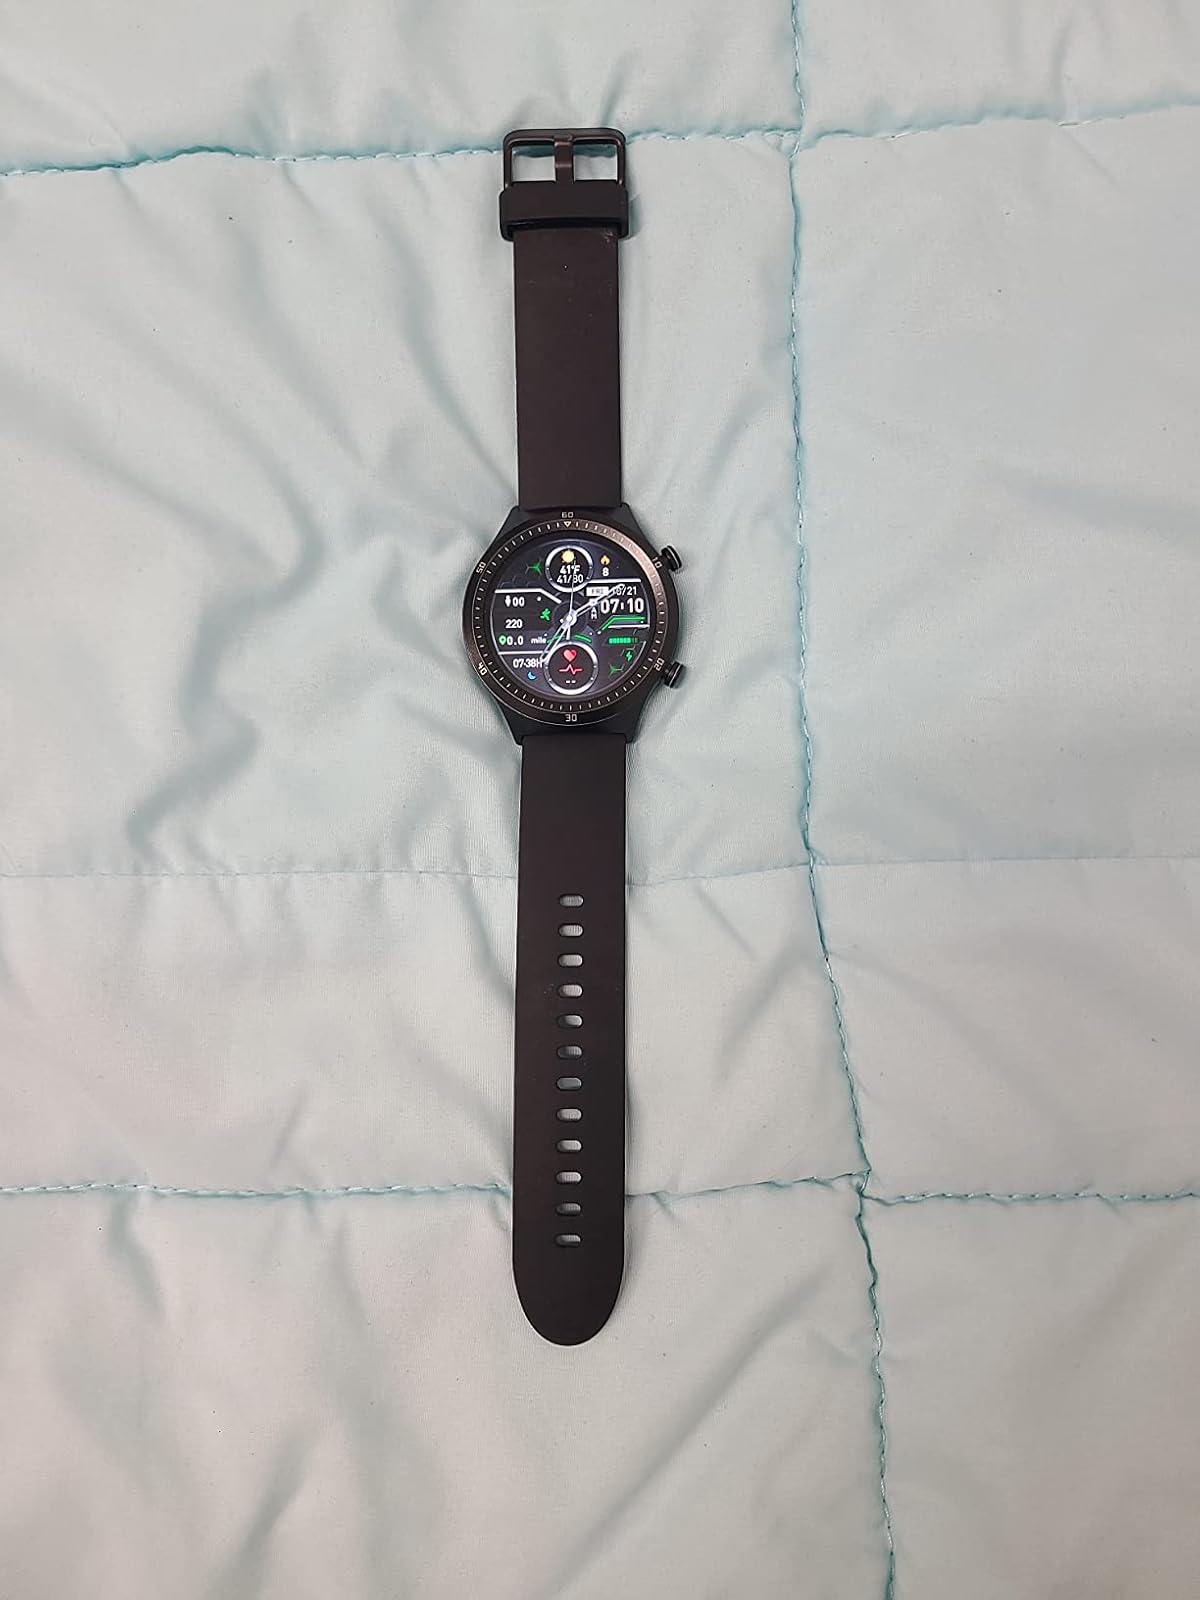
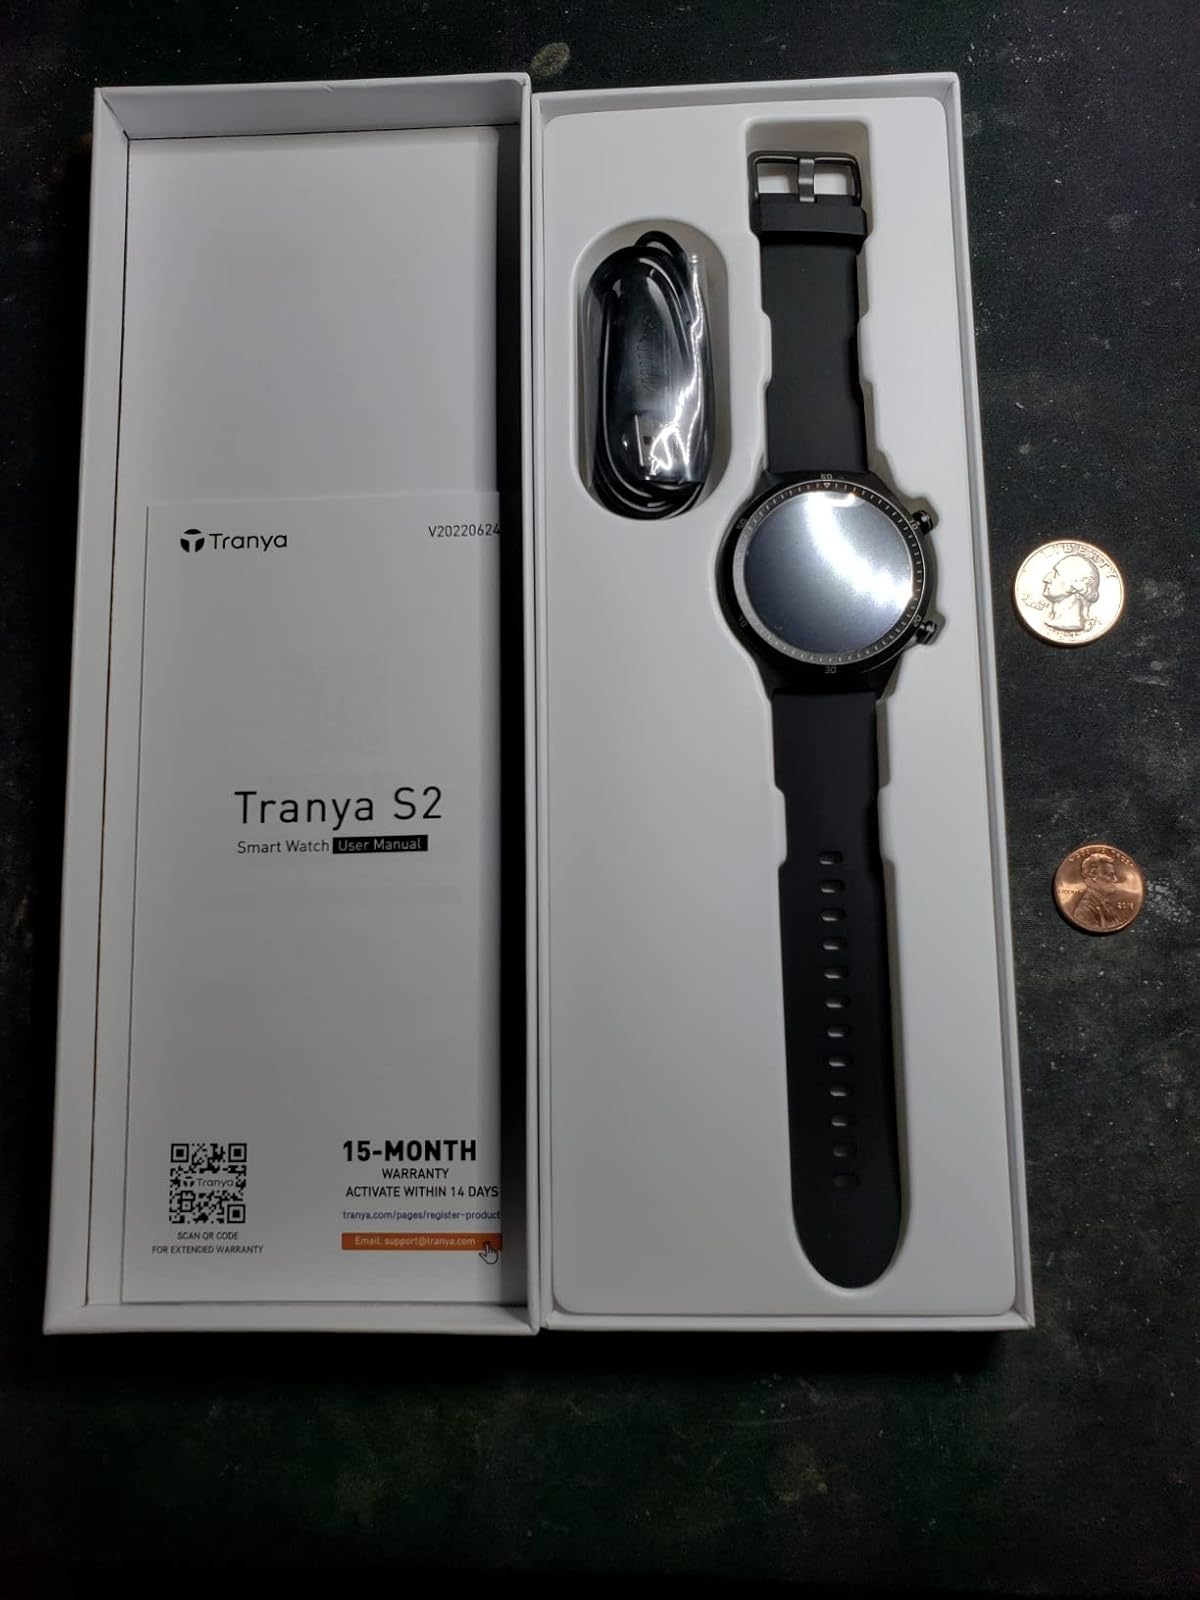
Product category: smartwatch
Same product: yes